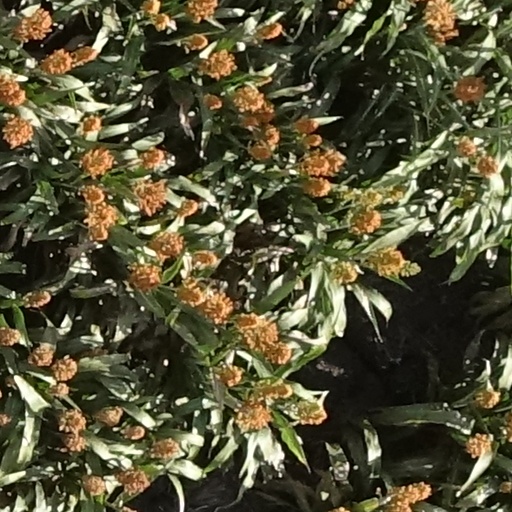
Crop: sorghum